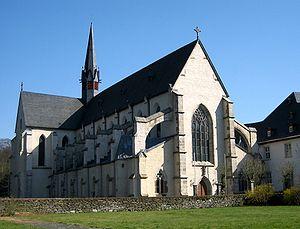
Cet article liste les abbayes cisterciennes actives ou ayant existé sur le territoire allemand actuel. Il s'agit des abbayes de religieux appartenant à l'ordre cistercien.